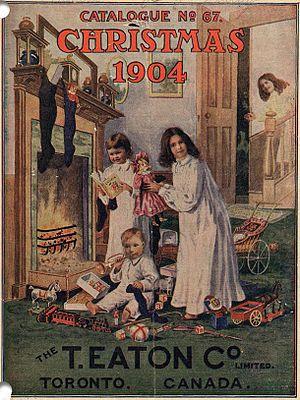
Noël est la fête chrétienne qui célèbre la naissance de Jésus de Nazareth au moment du solstice d'hiver. Pour un grand nombre de personnes, Noël est une fête populaire déconnectée de son fondement religieux.